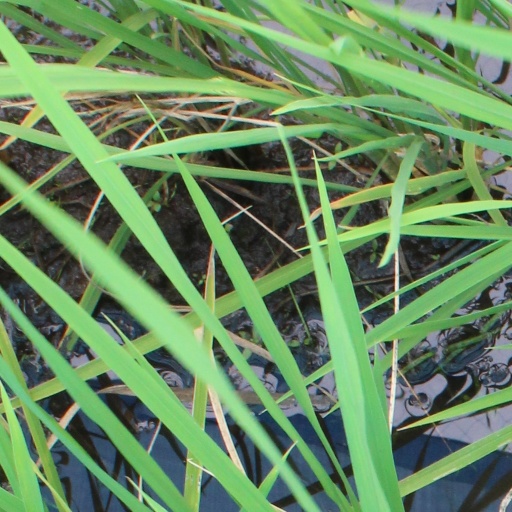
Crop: rice